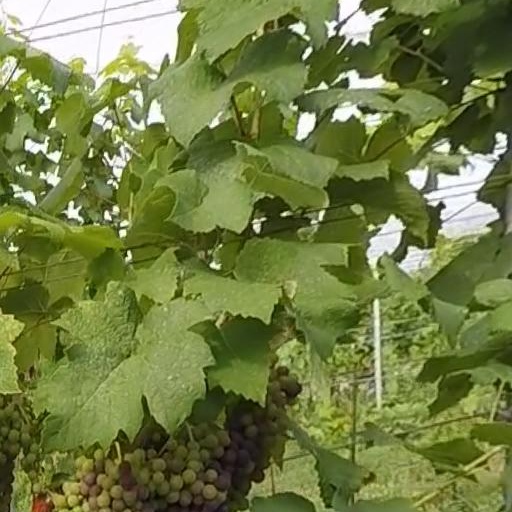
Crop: grape